Spain in the Eurovision Song Contest 2008

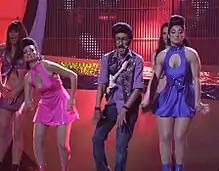
Rodolfo Chikilicuatre during a rehearsal before the final

Rodolfo Chikilicuatre took part in technical rehearsals on 17 and 18 May, followed by dress rehearsals on 23 and 24 May. During the running order draw for the semi-final and final on 17 March 2008, Spain was placed to perform in position 22, following the entry from and before the entry from .